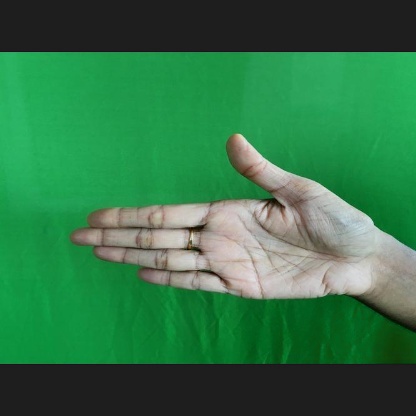
Mudra: Ardhachandran